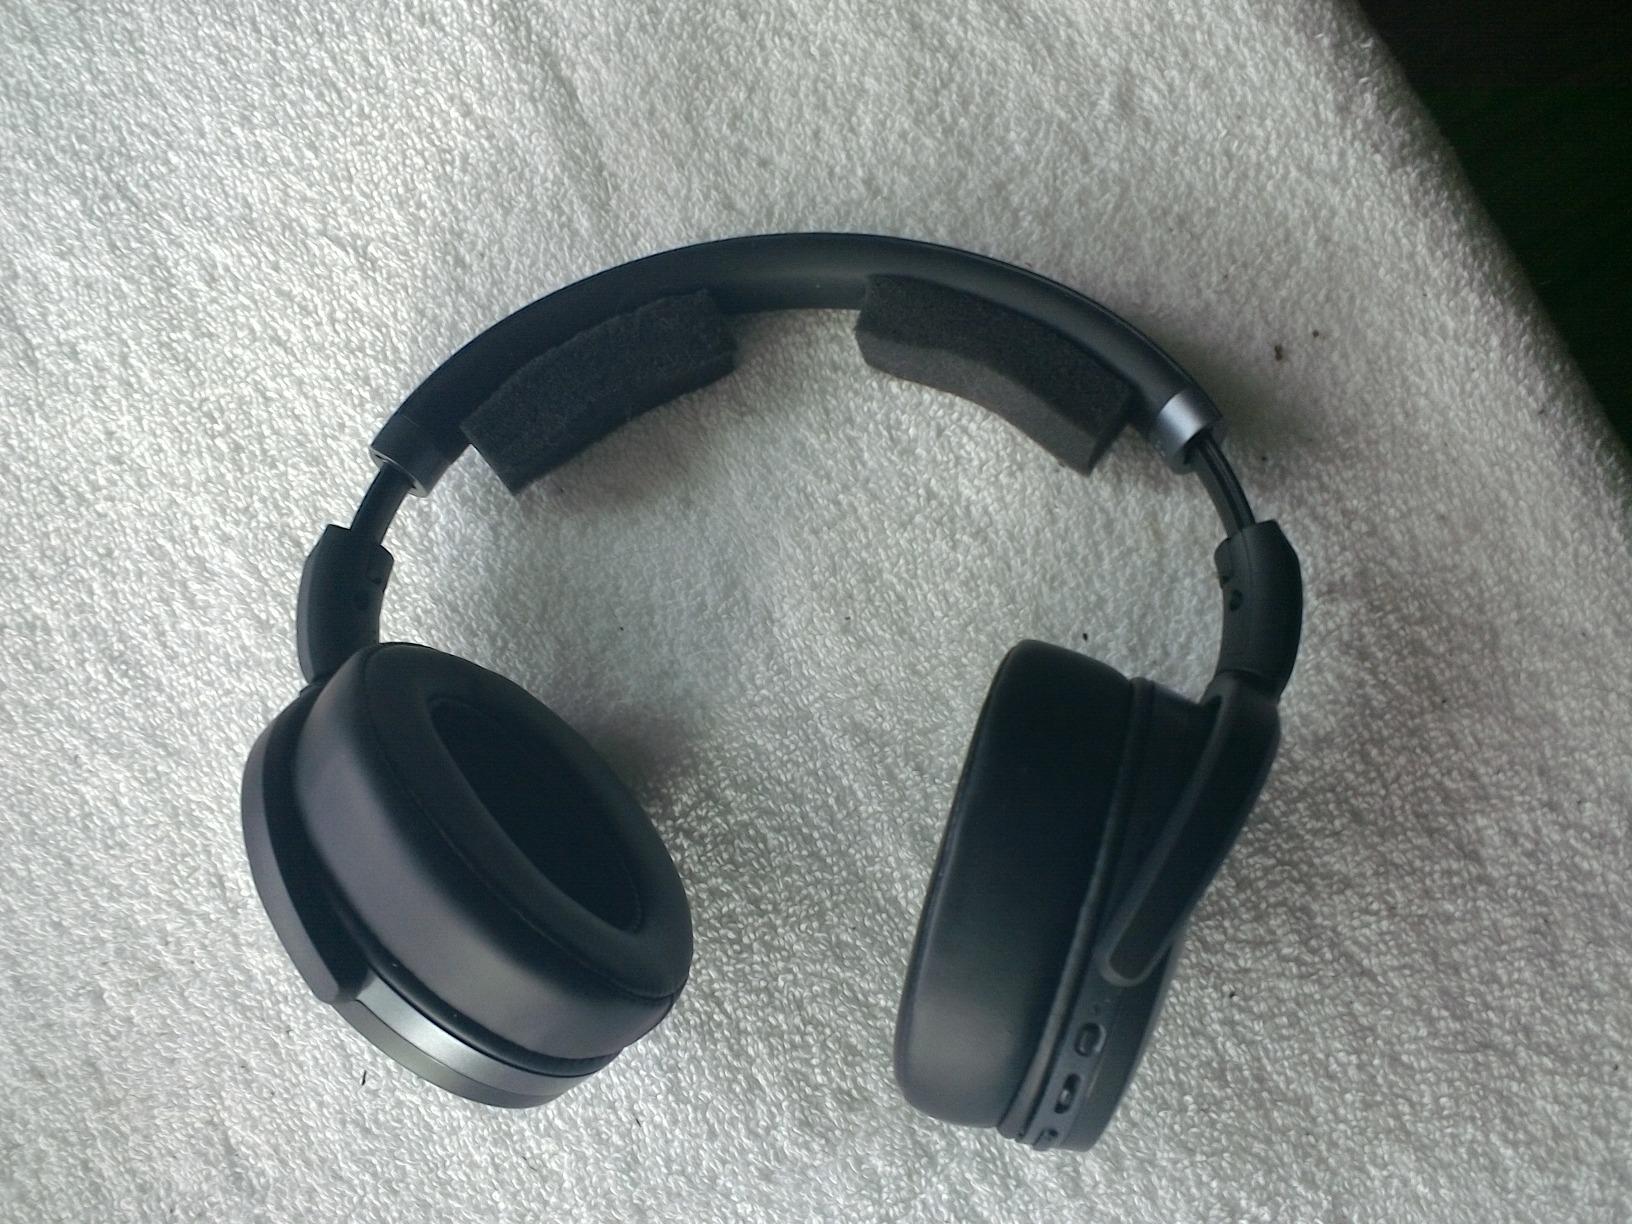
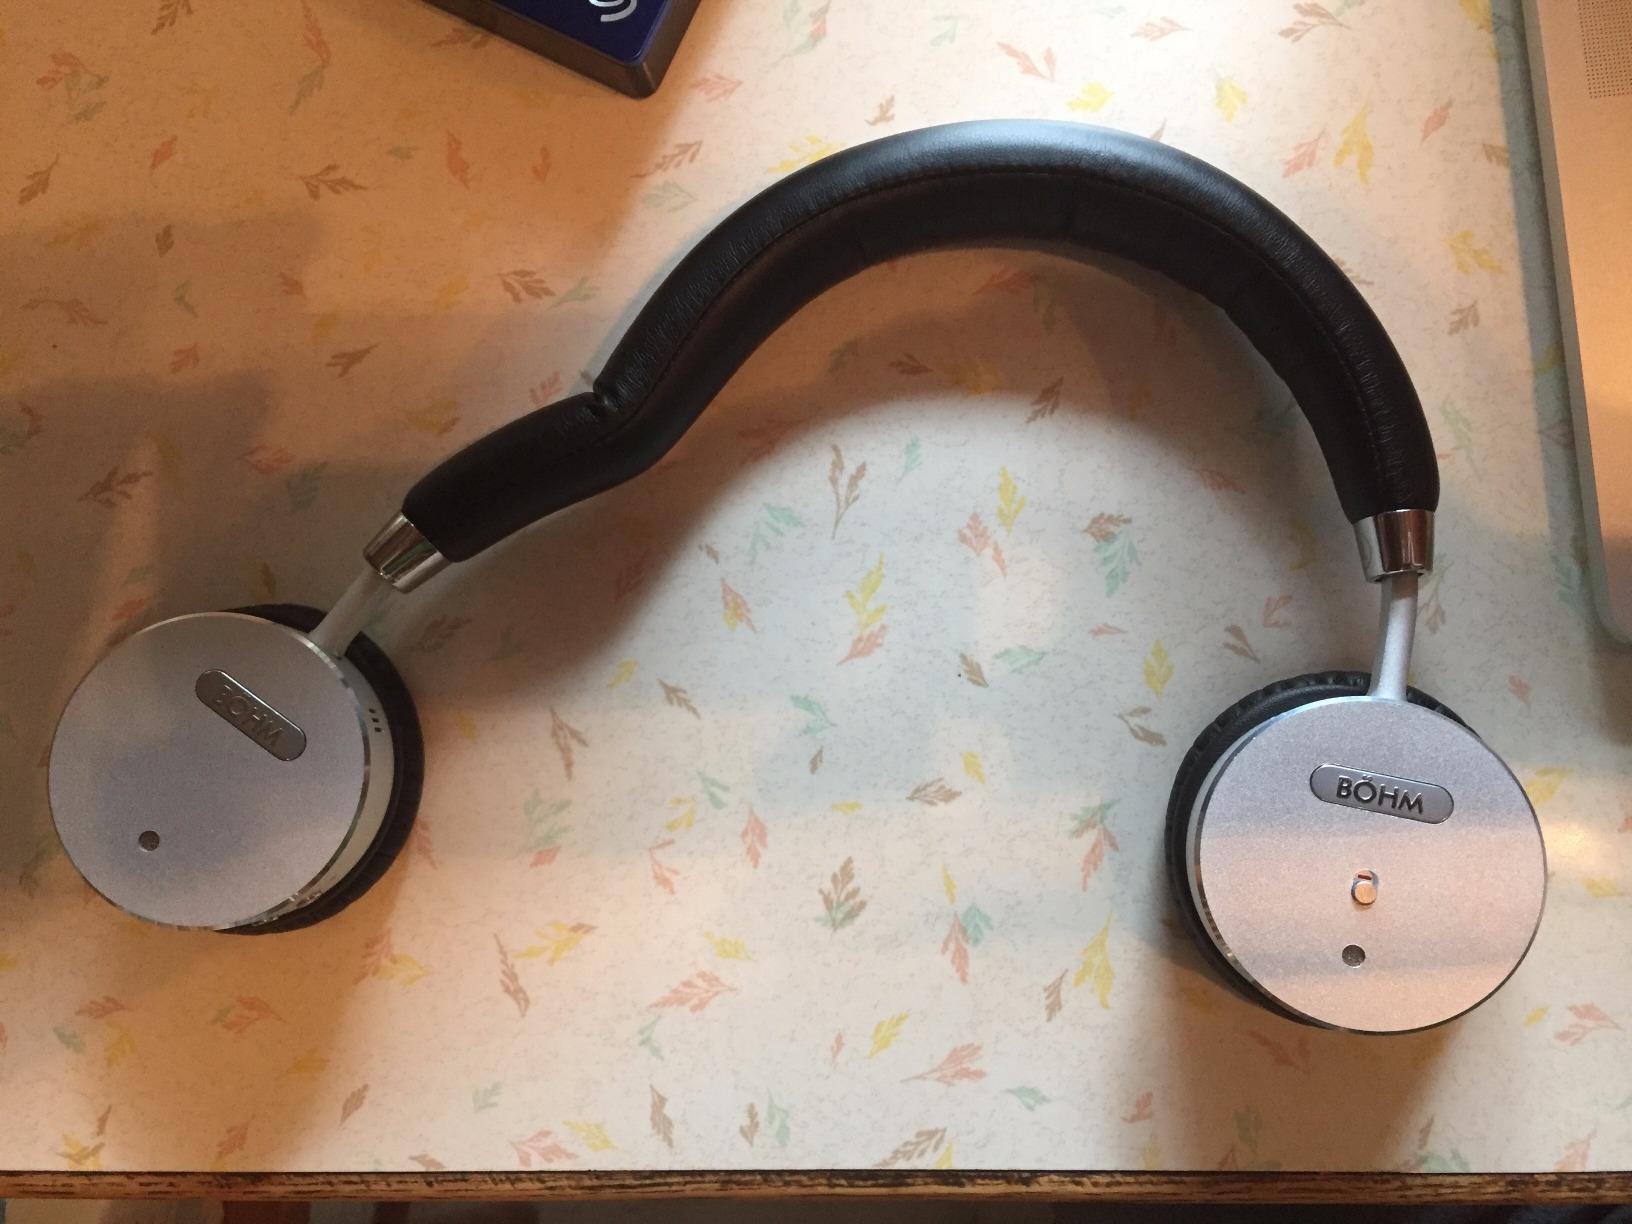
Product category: headphones
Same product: no